The Bill series 6

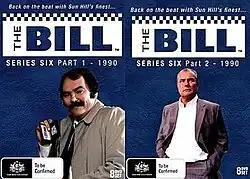
Series 6 Australian DVD cover

The sixth series of "The Bill", a British television drama, consisted of 104 episodes, broadcast between 2 January and 27 December 1990. The series was first released on DVD as part of the Collection 5 and Collection 6 DVD boxsets in Australia, made available on 9 April – 8 October 2008, respectively. The series was later reissued as two-half series boxsets in Australia, released on 7 March 2012. The above artwork is taken from the most recent Australian release. It features images of DC Tosh Lines and DI Frank Burnside. The original Collection boxsets contained sole images of PC Reg Hollis and DS Ted Roach. In the UK, the first nine episodes were released on DVD under the title Volume 7, on 2 September 2013.